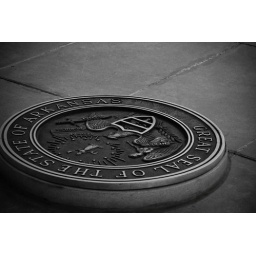
This is set in the ground in front of the capital building